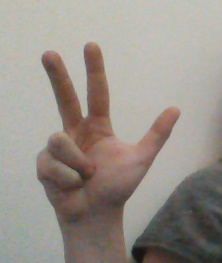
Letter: al